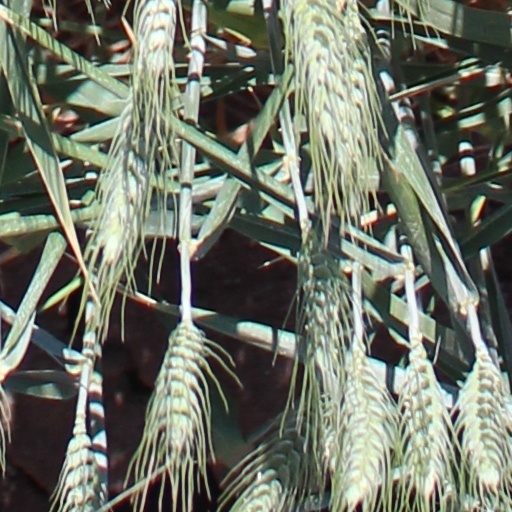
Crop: wheat